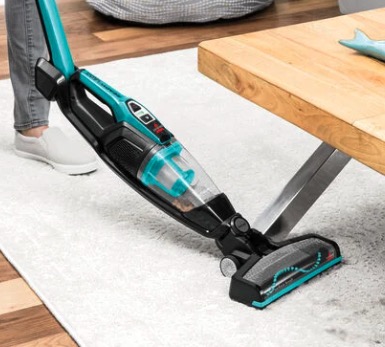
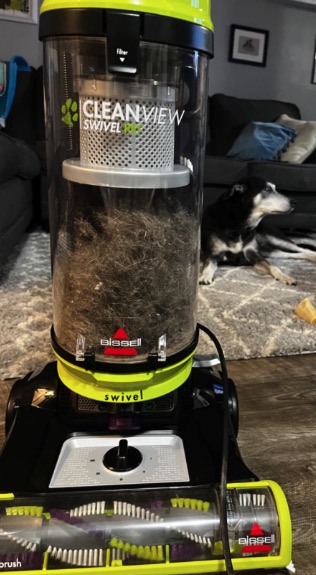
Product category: items_vacuum
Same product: no